Sonora

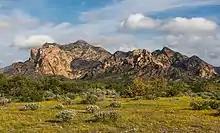
San Carlos during the wet season

Precipitation is seasonal and mostly occurs in the higher elevations. In hot and arid or semi-arid lands, evaporation vastly exceeds precipitation. Mexico's most arid area, the Altar Desert is located in this state. The east of the state is dominated by the Sierra Madre Occidental, which has less extreme temperatures and relatively more rainfall due to altitude. Most moisture comes in from the Pacific Ocean and the tropics, which is pushed against the Sierra Madre. This cools the air masses, leading to rain and occasionally snow in the higher elevations. While most of the rain falls in the mountainous areas, much of this water finds its way back to the western coastal plains in the form of rivers and streams that empty into the Gulf of California and fill underground aquifers. Most of the year's precipitation falls during the rainy season, which is locally called "las aguas" (the waters). These last from July to mid-September, when monsoon winds bring moist air from southerly tropical waters. Most of this is from the Pacific Ocean west of Central America but can also come from Gulf of Mexico as well. This moister flow results in nearly daily afternoon thunderstorms. After the las aguas, there may be additional moisture brought in by hurricanes, which generally move west along the Pacific coast of Mexico and occasionally come inland, especially in southern Sonora. However, these storms tend to drop large quantities of rain in a short time, causing flooding and destruction.